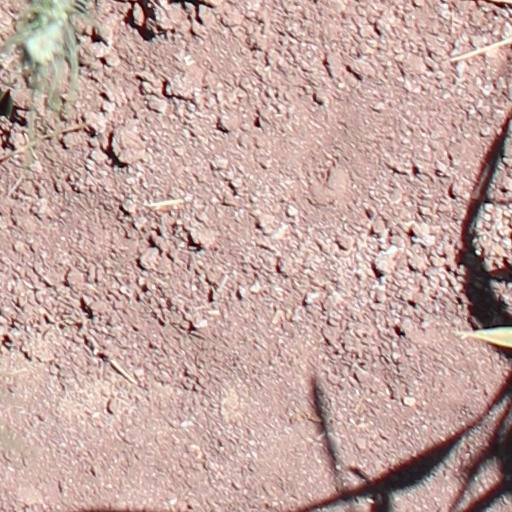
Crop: wheat